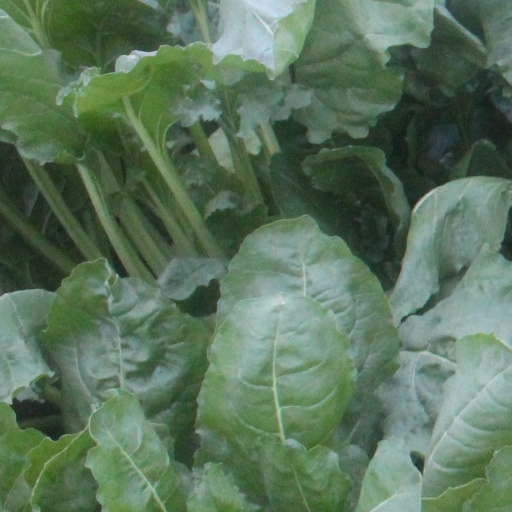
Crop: sugar beet